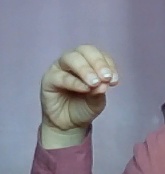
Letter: ha